William Creighton Woodward

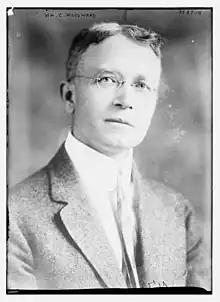
William Creighton Woodward circa 1915

William Creighton Woodward M.D., (December 11, 1867 – December 22, 1949) was a medical doctor and a lawyer who was the legislative counsel for the American Medical Association from 1922 to 1939. He was an early proponent of medical marijuana.